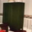
Label: wardrobe